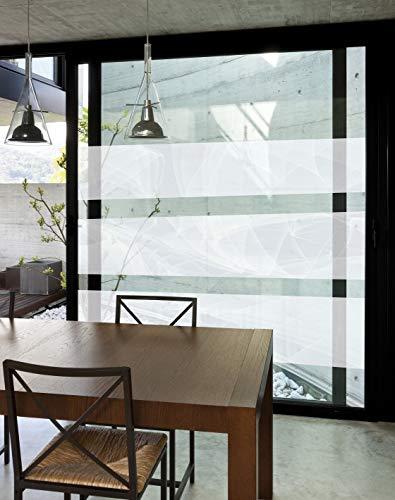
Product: DC Fix 334-0025 Phantom Premium Window Film
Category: Home & Kitchen | Home Décor | Window Treatments | Window Stickers & Films | Window Films
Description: Great for shower doors, windows, and cabinets.
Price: $13.75